Florence and the Machine

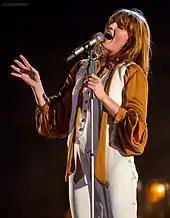
Welch performing live in Austin, Texas, 2015

On 4 June 2014, Welch told "NME" that the band's third studio album was in the works. In January 2015, a fansite posted a photo showing Florence and the Machine's upcoming album being mixed in a recording studio. On 9 February, the band played all the songs from the new album in full, among them "Ship to Wreck", "Caught", "Delilah" and the album's first single, "What Kind of Man" in a private London show.